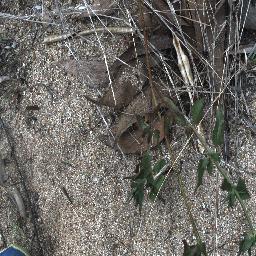
Label: siam_weed